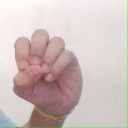
अक्षर: उ